Deep Dark Canyon

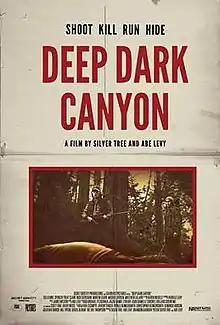
Theatrical release poster

Deep Dark Canyon is a 2012 American independent dramatic thriller film by husband and wife writer/director team Abe Levy and Silver Tree. The film stars Ted Levine, Nick Eversman and Spencer Treat Clark. The film was originally called "Lawless" and was shot on location in the rural town of Guerneville, California.